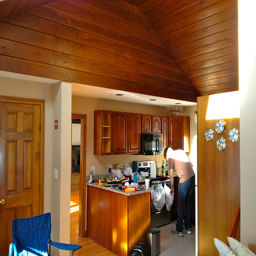
A man that is standing in a kitchen.
a room that has wooden walls in it
A man in a kitchen looking in a white bag.
A man looking for something in a kitchen.
A man in a kitchen made of mostly wood.